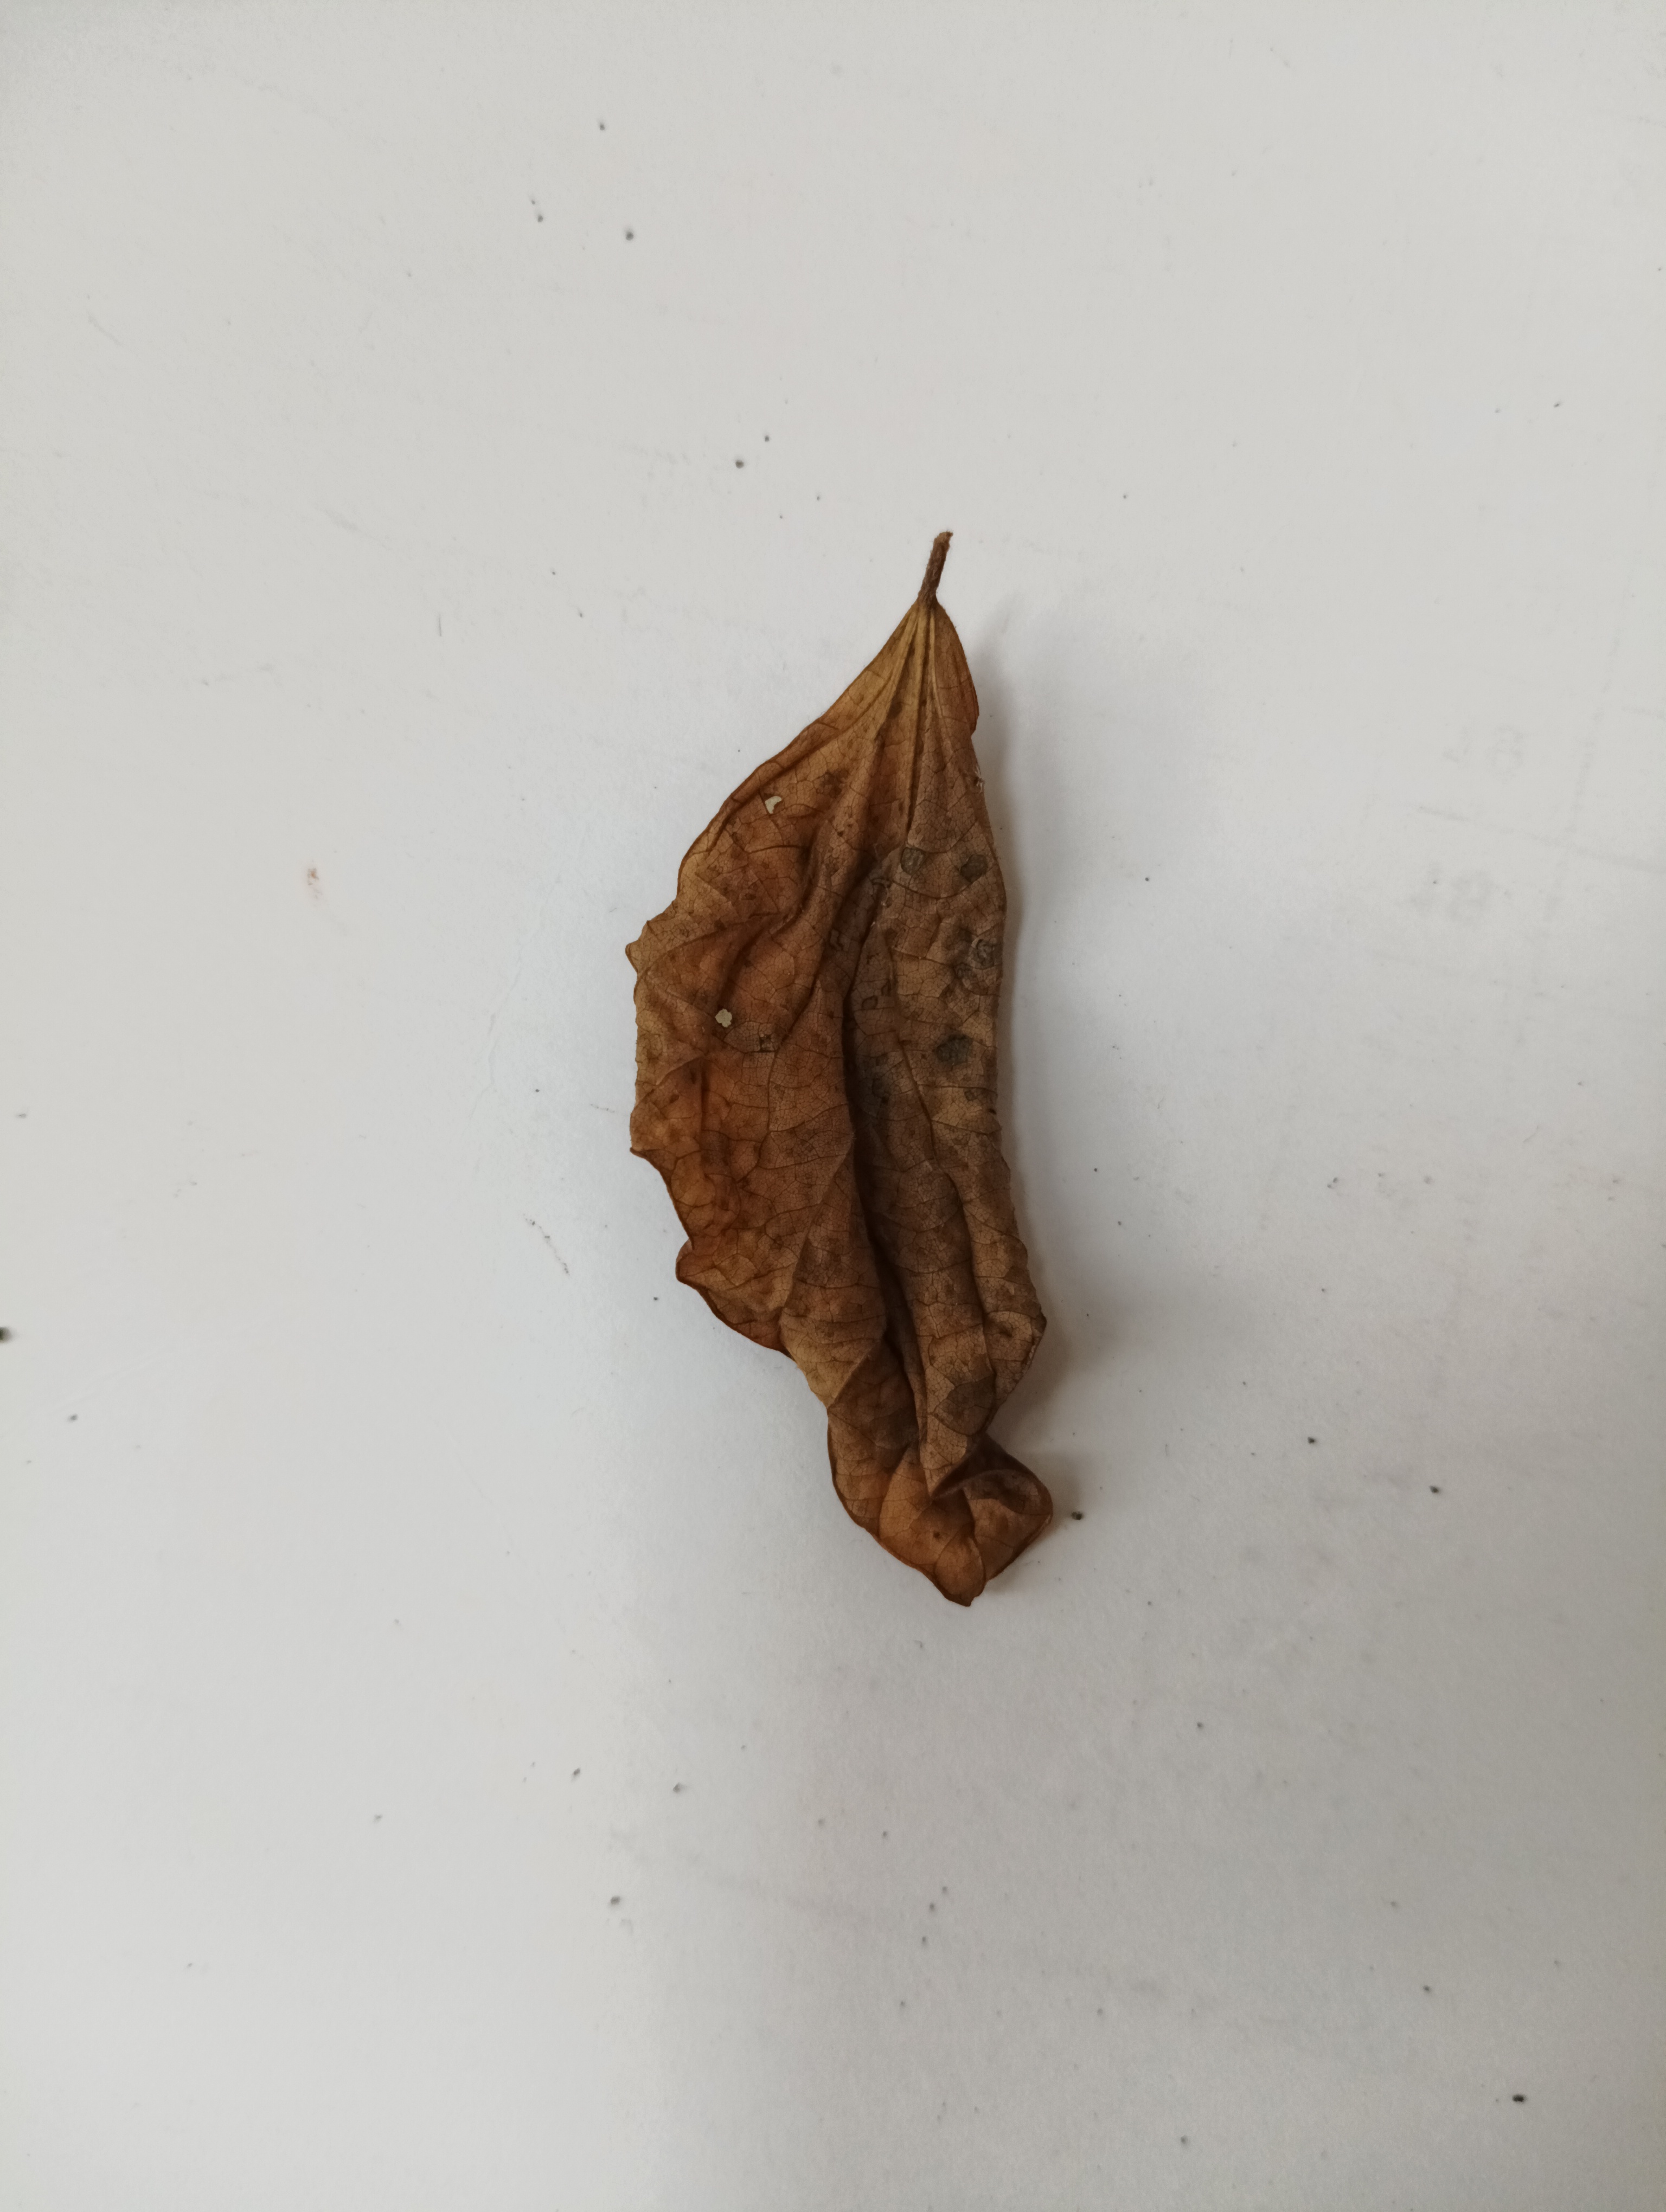
Label: Dry_leaf